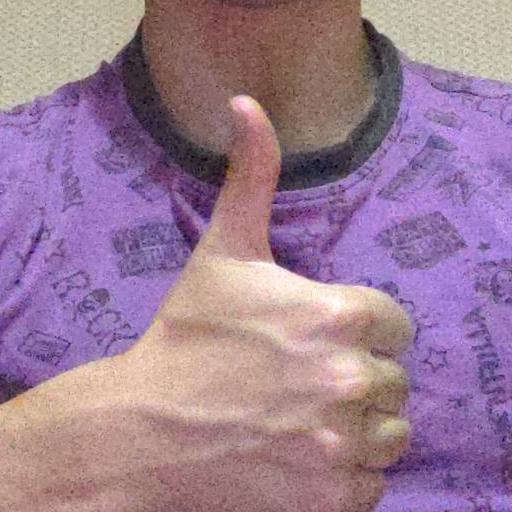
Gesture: like